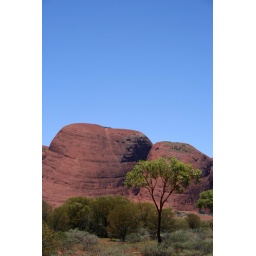
A tree in front of the rocks of Kata Tjuta (the Olgas) near a picnic site in the Ulutu-Kata Tjuta national park.